Insect

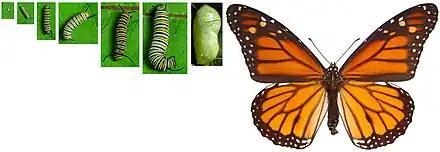
Life-cycle of butterfly, undergoing complete metamorphosis from egg through caterpillar larvae to pupa and adult

Holometabolism, or complete metamorphosis, is where the insect changes in four stages, an egg or embryo, a larva, a pupa and the adult or imago. In these species, an egg hatches to produce a larva, which is generally worm-like in form. This can be eruciform (caterpillar-like), scarabaeiform (grub-like), campodeiform (elongated, flattened and active), elateriform (wireworm-like) or vermiform (maggot-like). The larva grows and eventually becomes a pupa, a stage marked by reduced movement. There are three types of pupae: obtect, exarate or coarctate. Obtect pupae are compact, with the legs and other appendages enclosed. Exarate pupae have their legs and other appendages free and extended. Coarctate pupae develop inside the larval skin. Insects undergo considerable change in form during the pupal stage, and emerge as adults. Butterflies are well-known for undergoing complete metamorphosis; most insects use this life cycle. Some insects have evolved this system to hypermetamorphosis. Complete metamorphosis is a trait of the most diverse insect group, the Endopterygota.